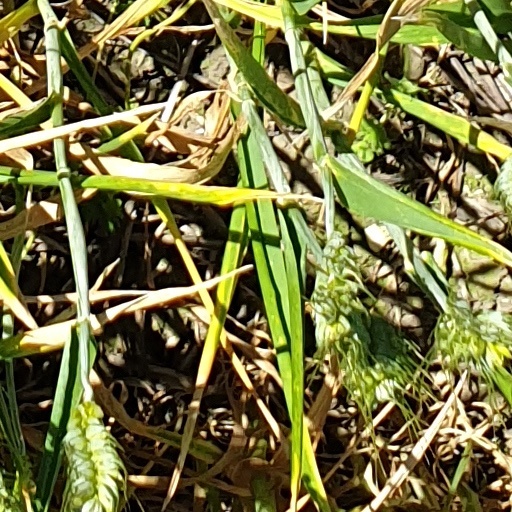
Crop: wheat